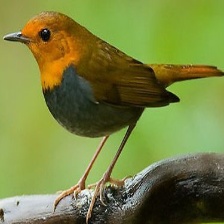
Species: JAPANESE ROBIN
Scientific name: ERITHACUS AKAHIGE
ImageNet parent category: robin